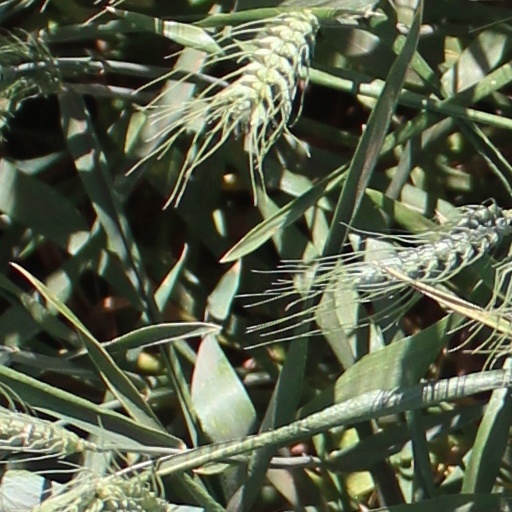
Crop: wheat